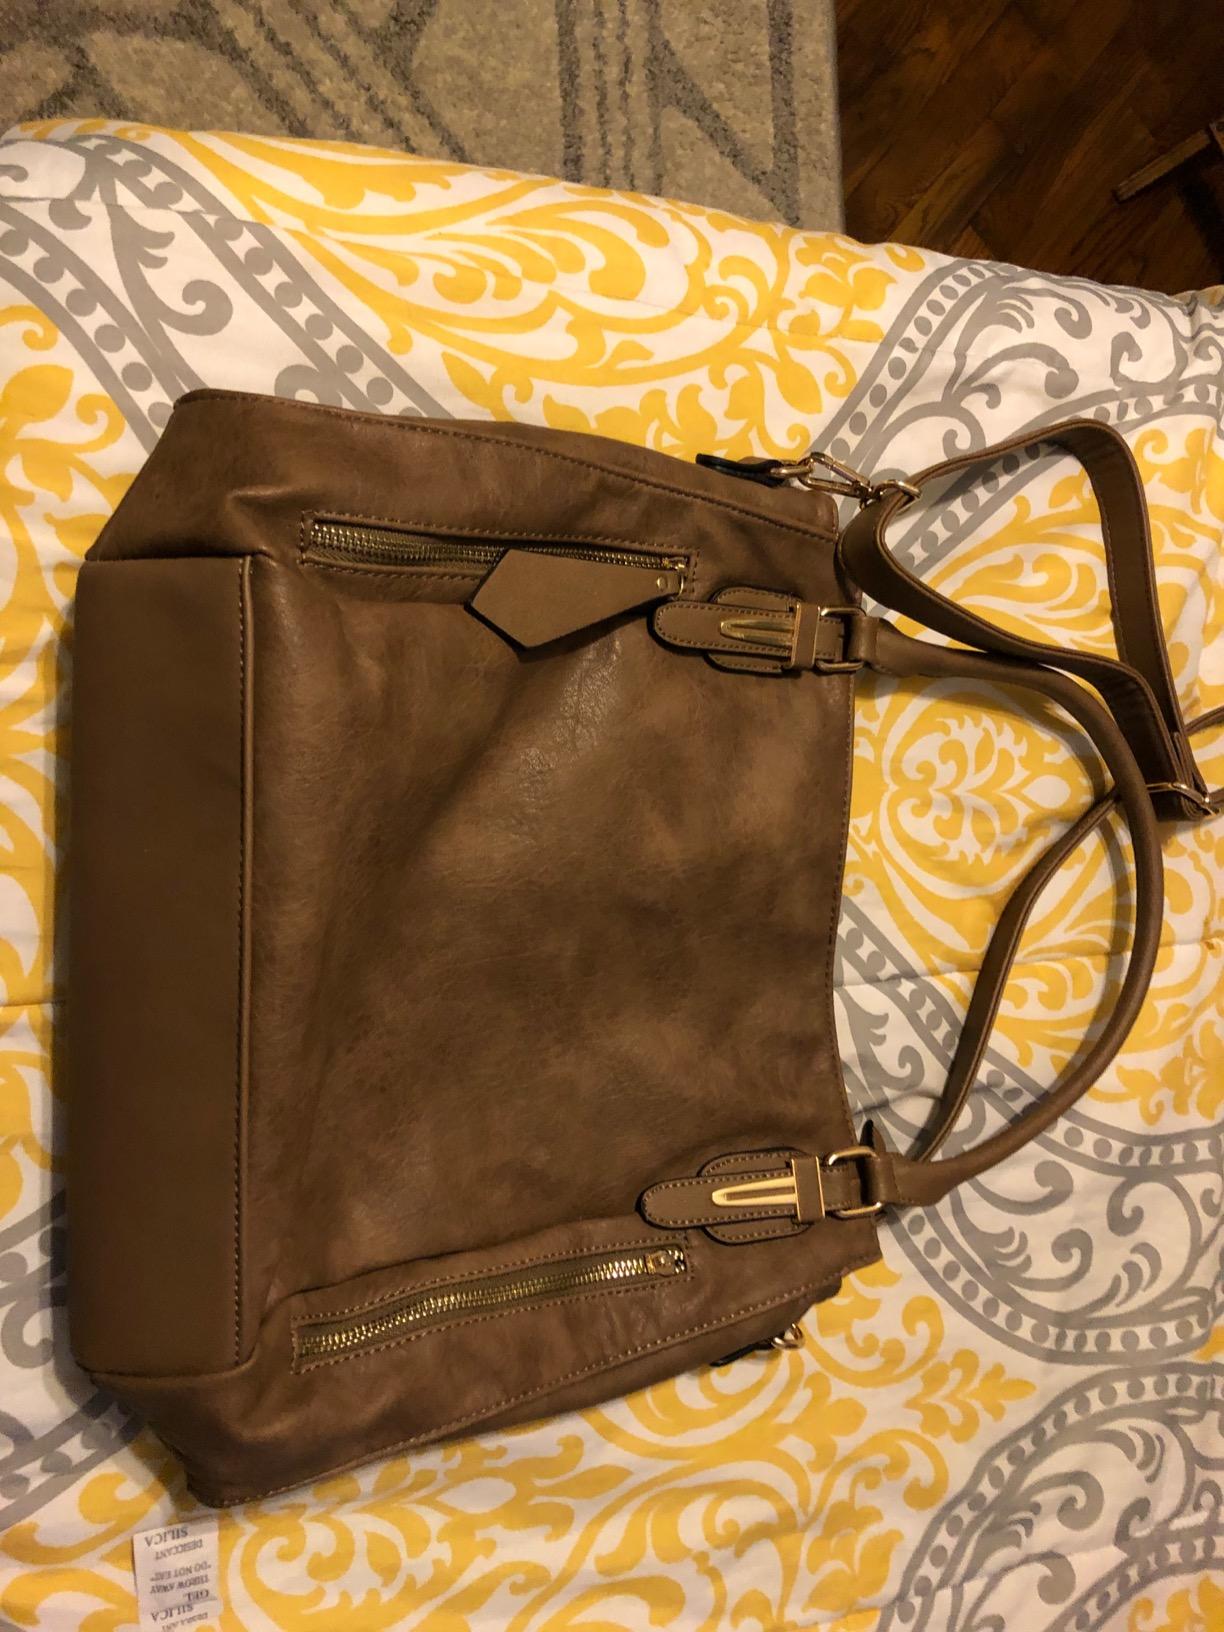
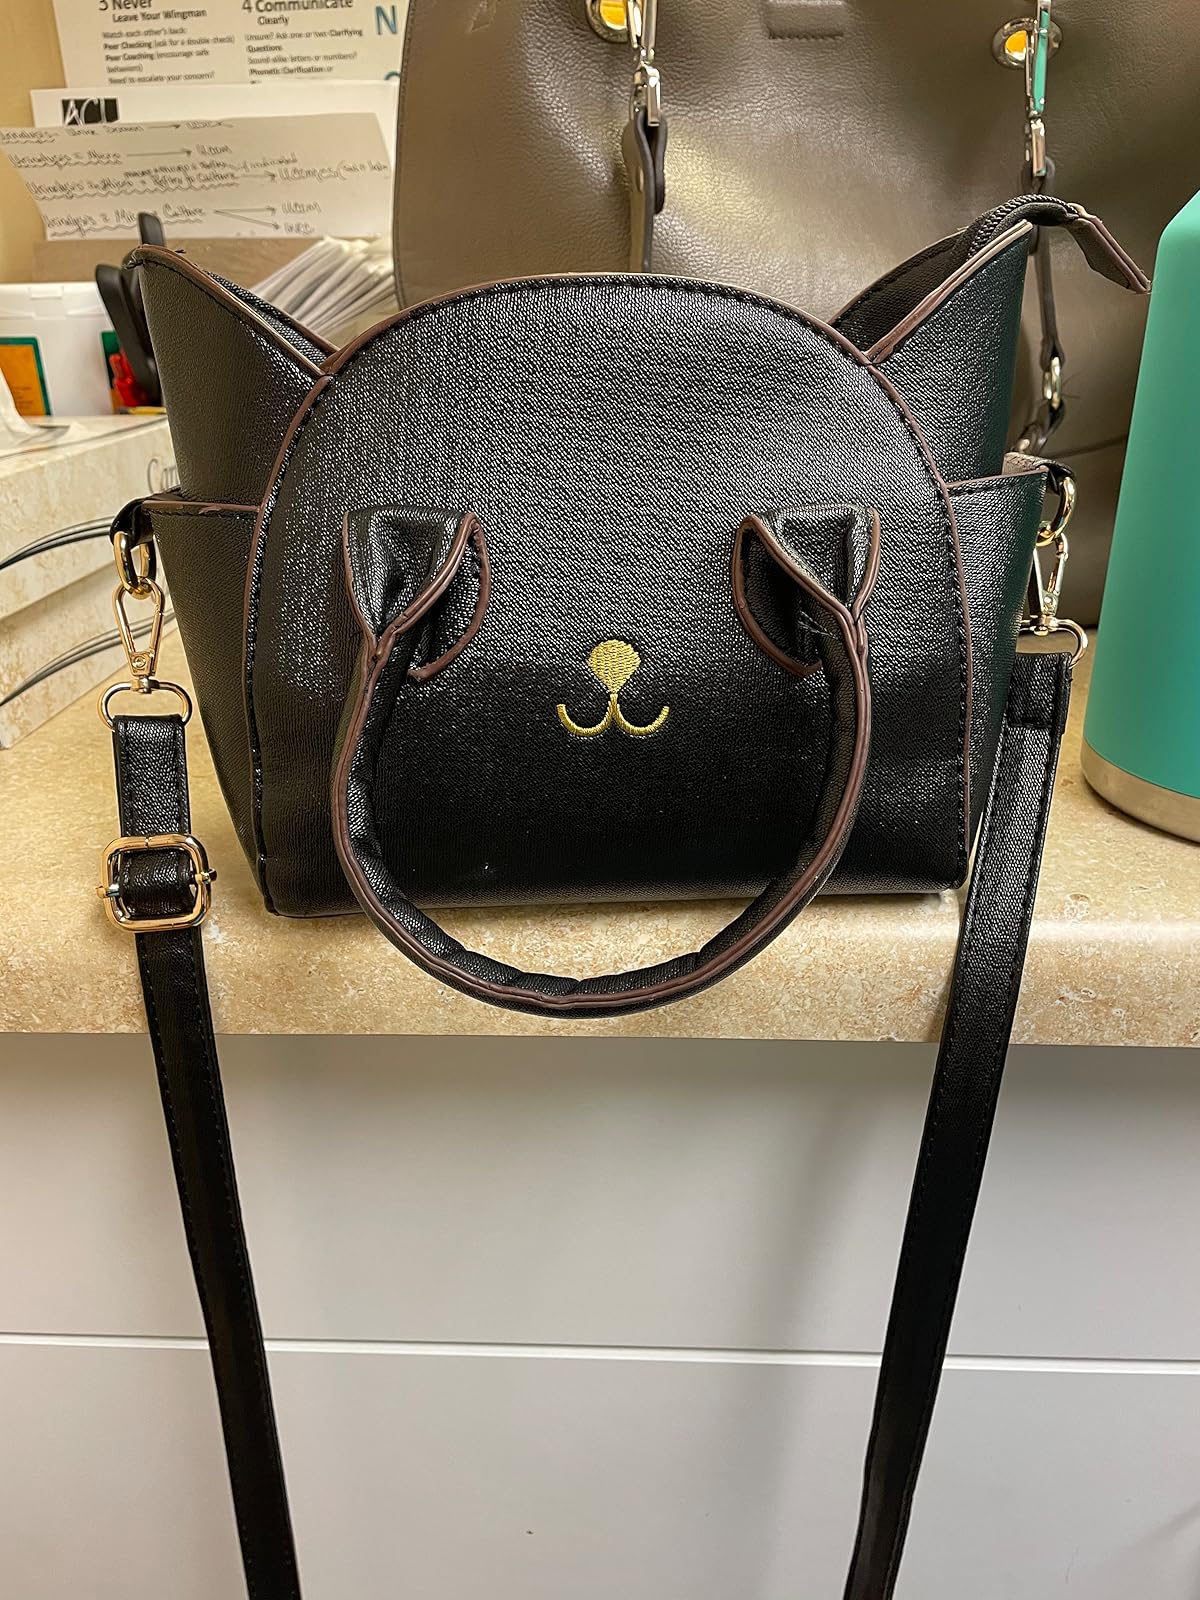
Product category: accessories_handbag
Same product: no